Wickersdorf Free School Community

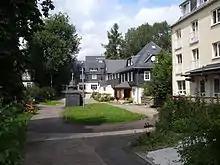
The defunct school, pictured in 2014

The Wickersdorf Free School Community was a progressive school in Germany, founded by Gustav Wyneken and Paul Geheeb in 1906.